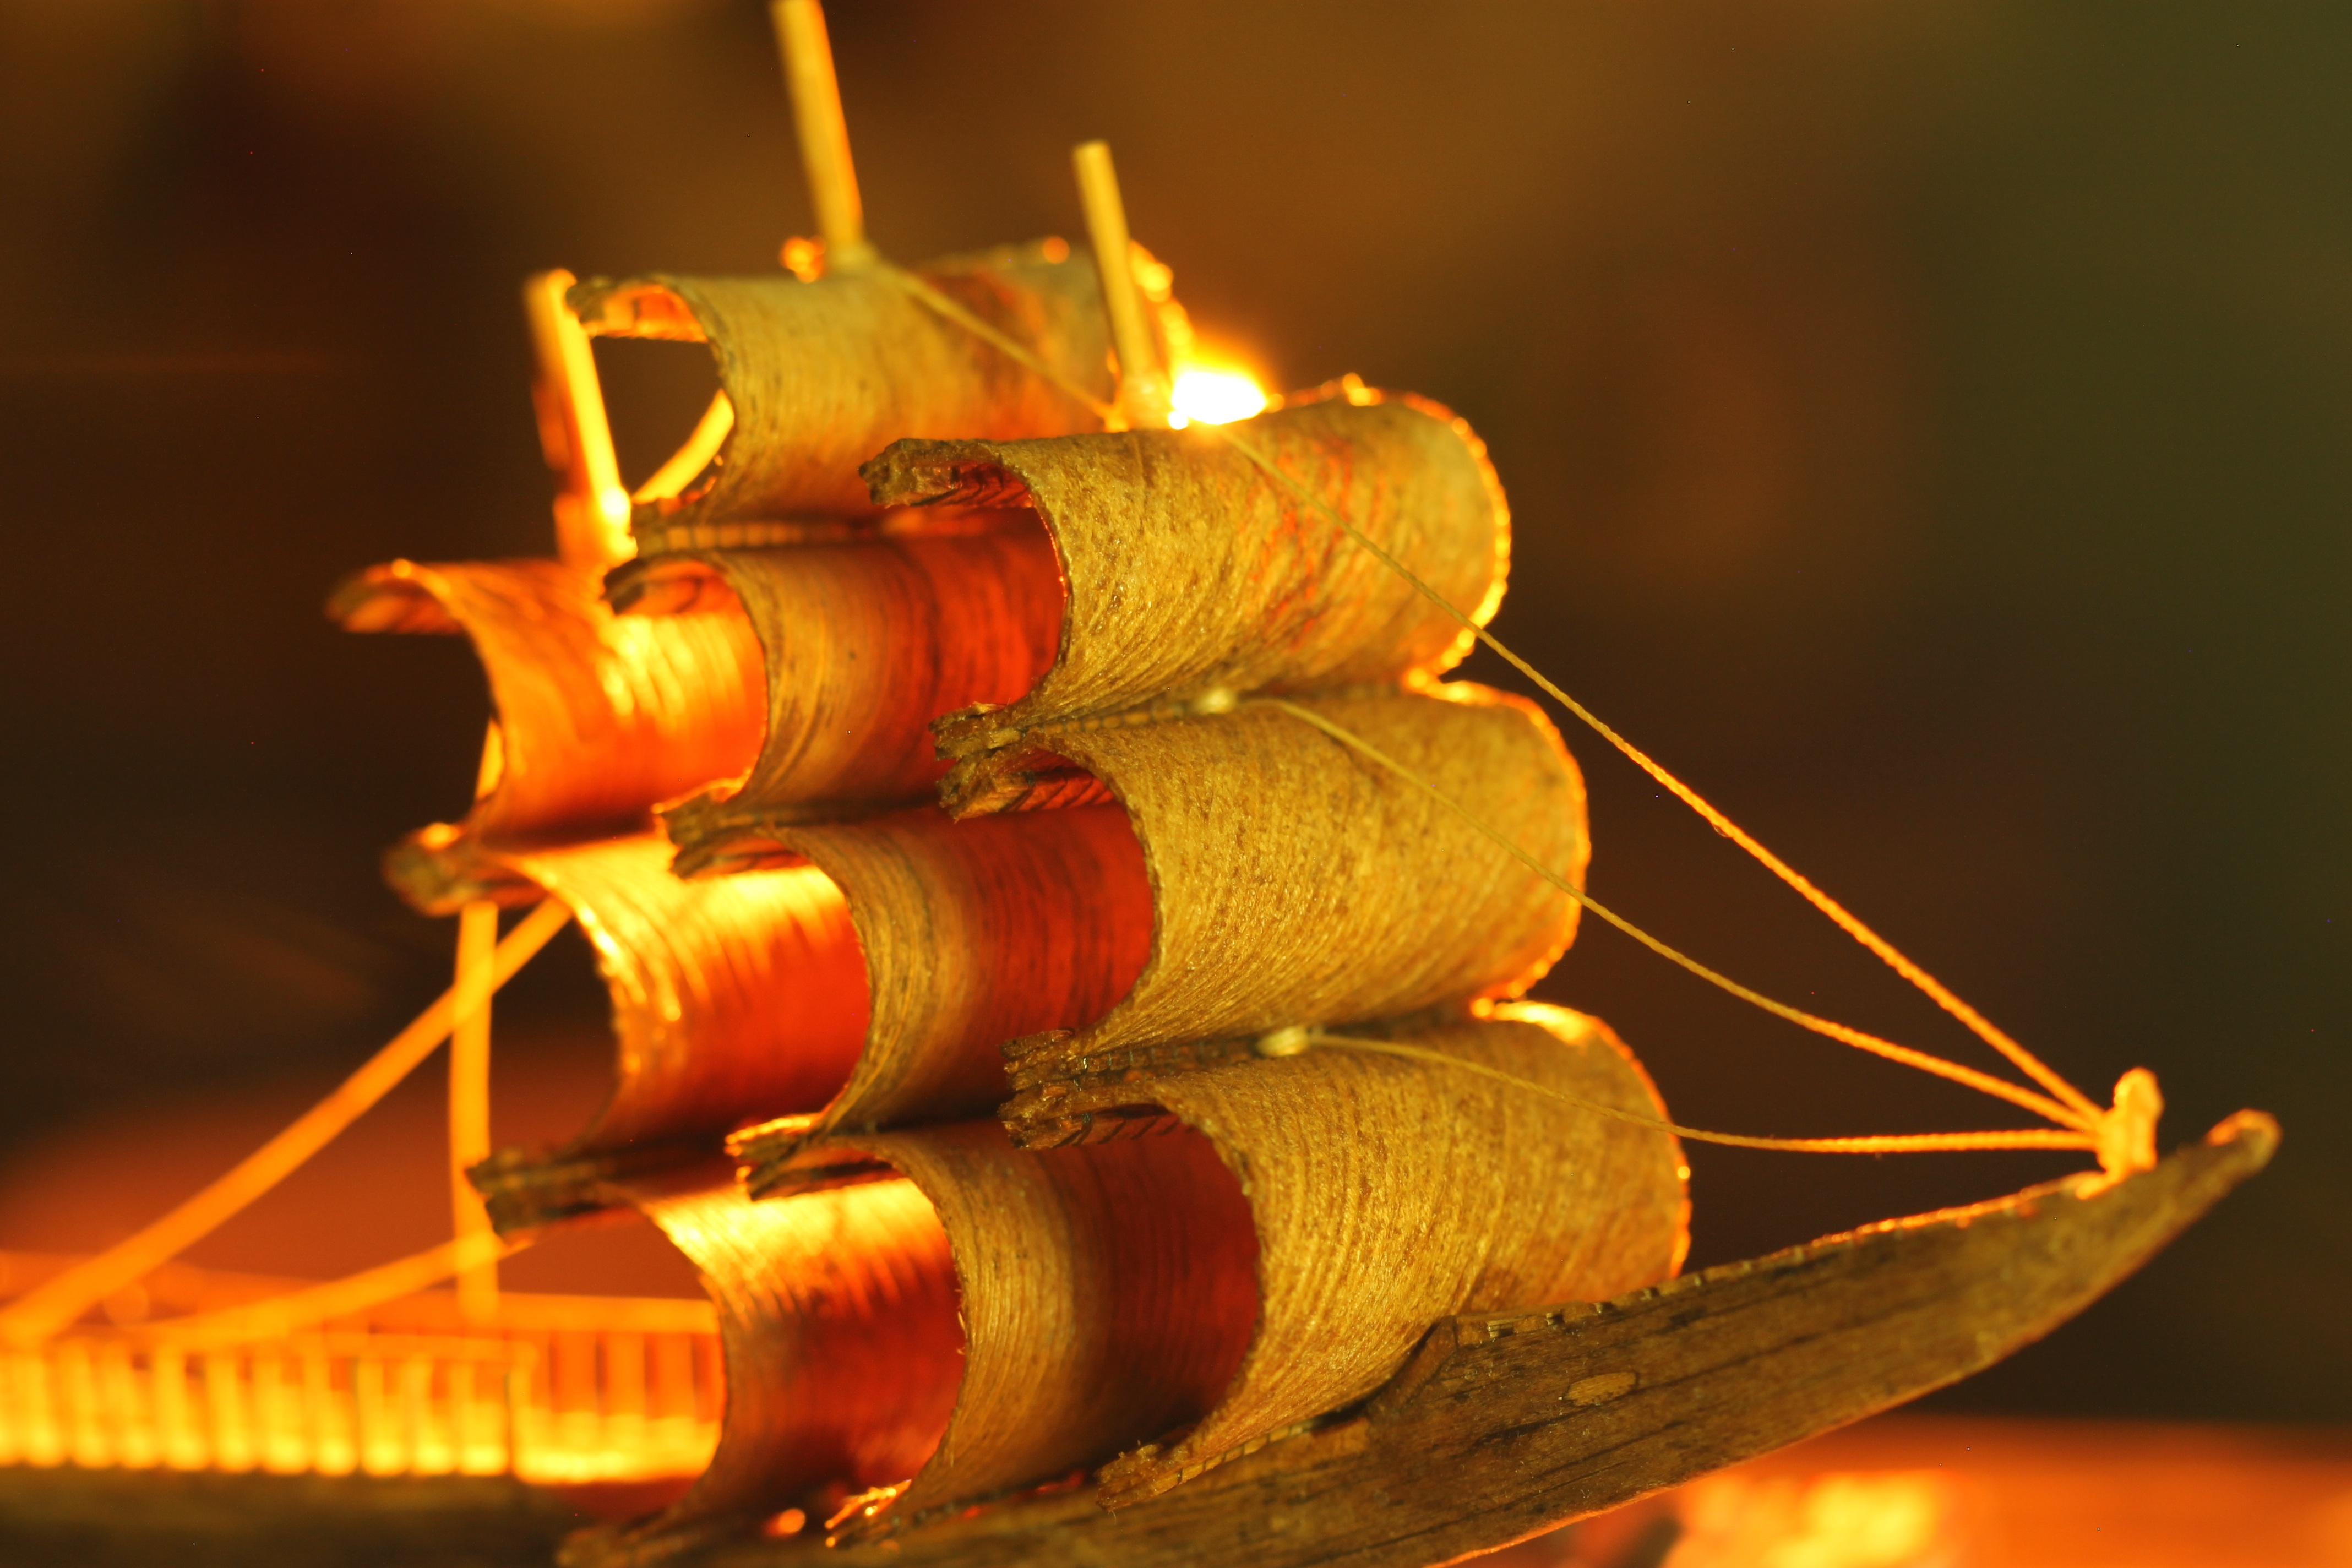
wood, leaf, flower, food, produce, color, autumn, yellow, close up, hope, trade, sailing boat, macro photography, sea journey, to struggle against